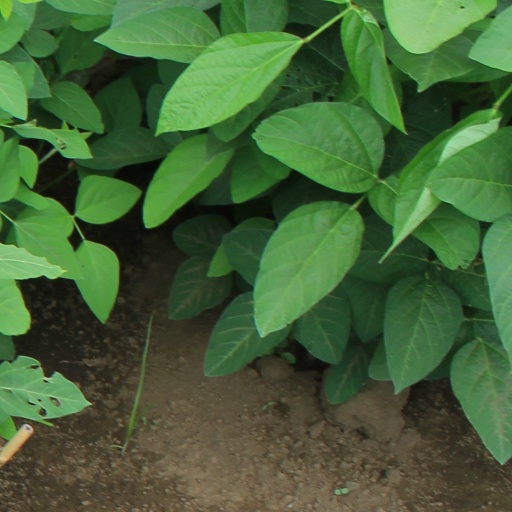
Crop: soybean